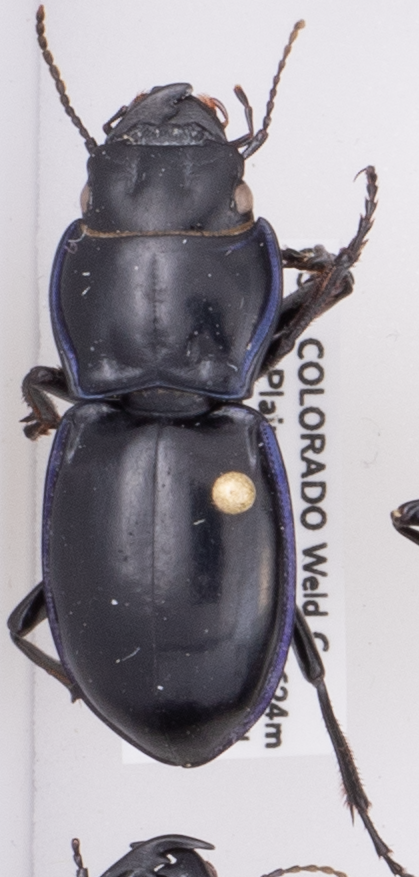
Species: Pasimachus elongatus
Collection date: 2021-06-09
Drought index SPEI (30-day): -0.32
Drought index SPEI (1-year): -0.39
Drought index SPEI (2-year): -0.46